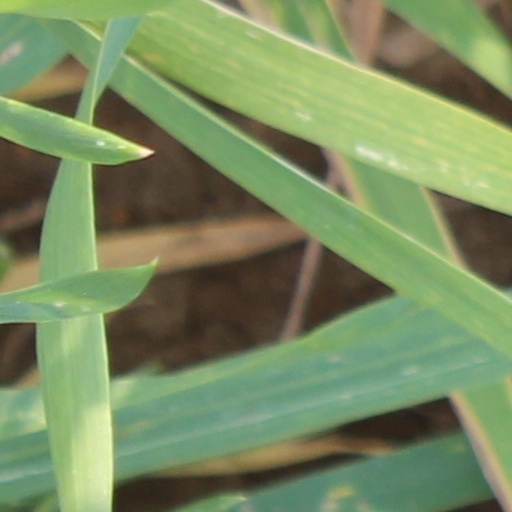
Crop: wheat